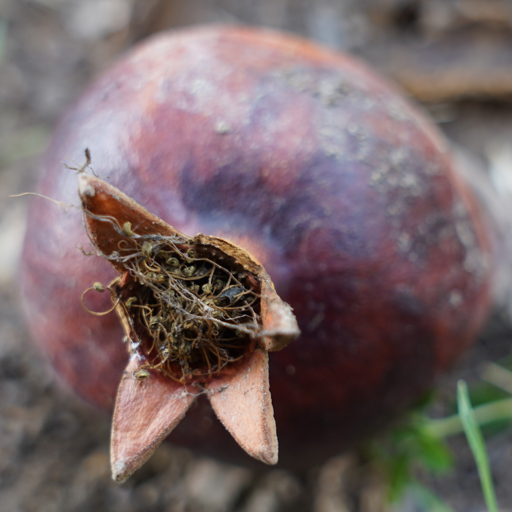
Label: Colletotrichum spp